Colt Army Model 1860

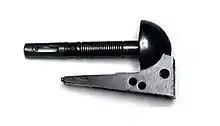
Colt Army '60 cylinder pin

The Colt 1860 Army uses the same size frame as the .36 caliber 1851 Navy revolver. The frame is relieved to allow the use of a rebated cylinder that enables the Army to be chambered in .44 caliber. The barrel on the 1860 Army has a forcing cone that is visibly shorter than that of the 1851 Navy, allowing the Army revolver to have a longer cylinder. Another distinguishing feature of the Colt 1860 Army, first introduced on the Colt 1855 Sidehammer Revolver, is the "creeping" loading lever.